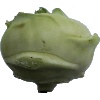
Label: kohlrabi